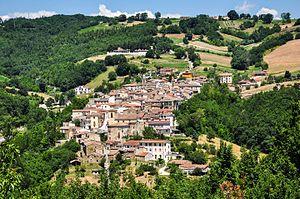
Spinete est une commune italienne de la province de Campobasso dans la région Molise en Italie.